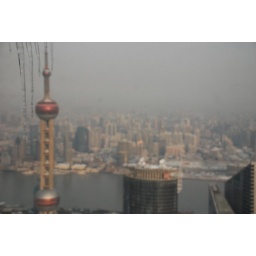
On the 77th floor my hotel room window enjoyed a fantastic view of the Bund framed by wonderful icicles